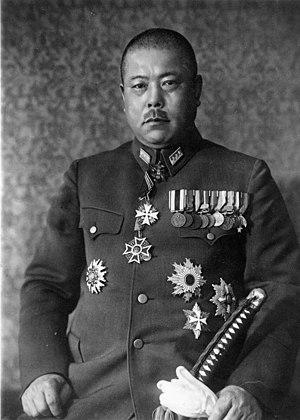
Le général Tomoyuki Yamashita, né le 8 novembre 1885 à Ōtoyo et exécuté le 23 février 1946 par pendaison à Los Baños, aux Philippines, est un général de l'Armée impériale japonaise durant la Seconde Guerre mondiale.